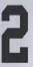
Number: 2